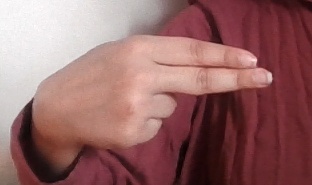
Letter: ain